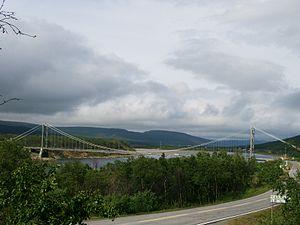
Cette liste de ponts de Norvège a pour vocation de présenter une liste de ponts remarquables de Norvège, tant par leurs caractéristiques dimensionnelles, que par leur intérêt architectural ou historique.